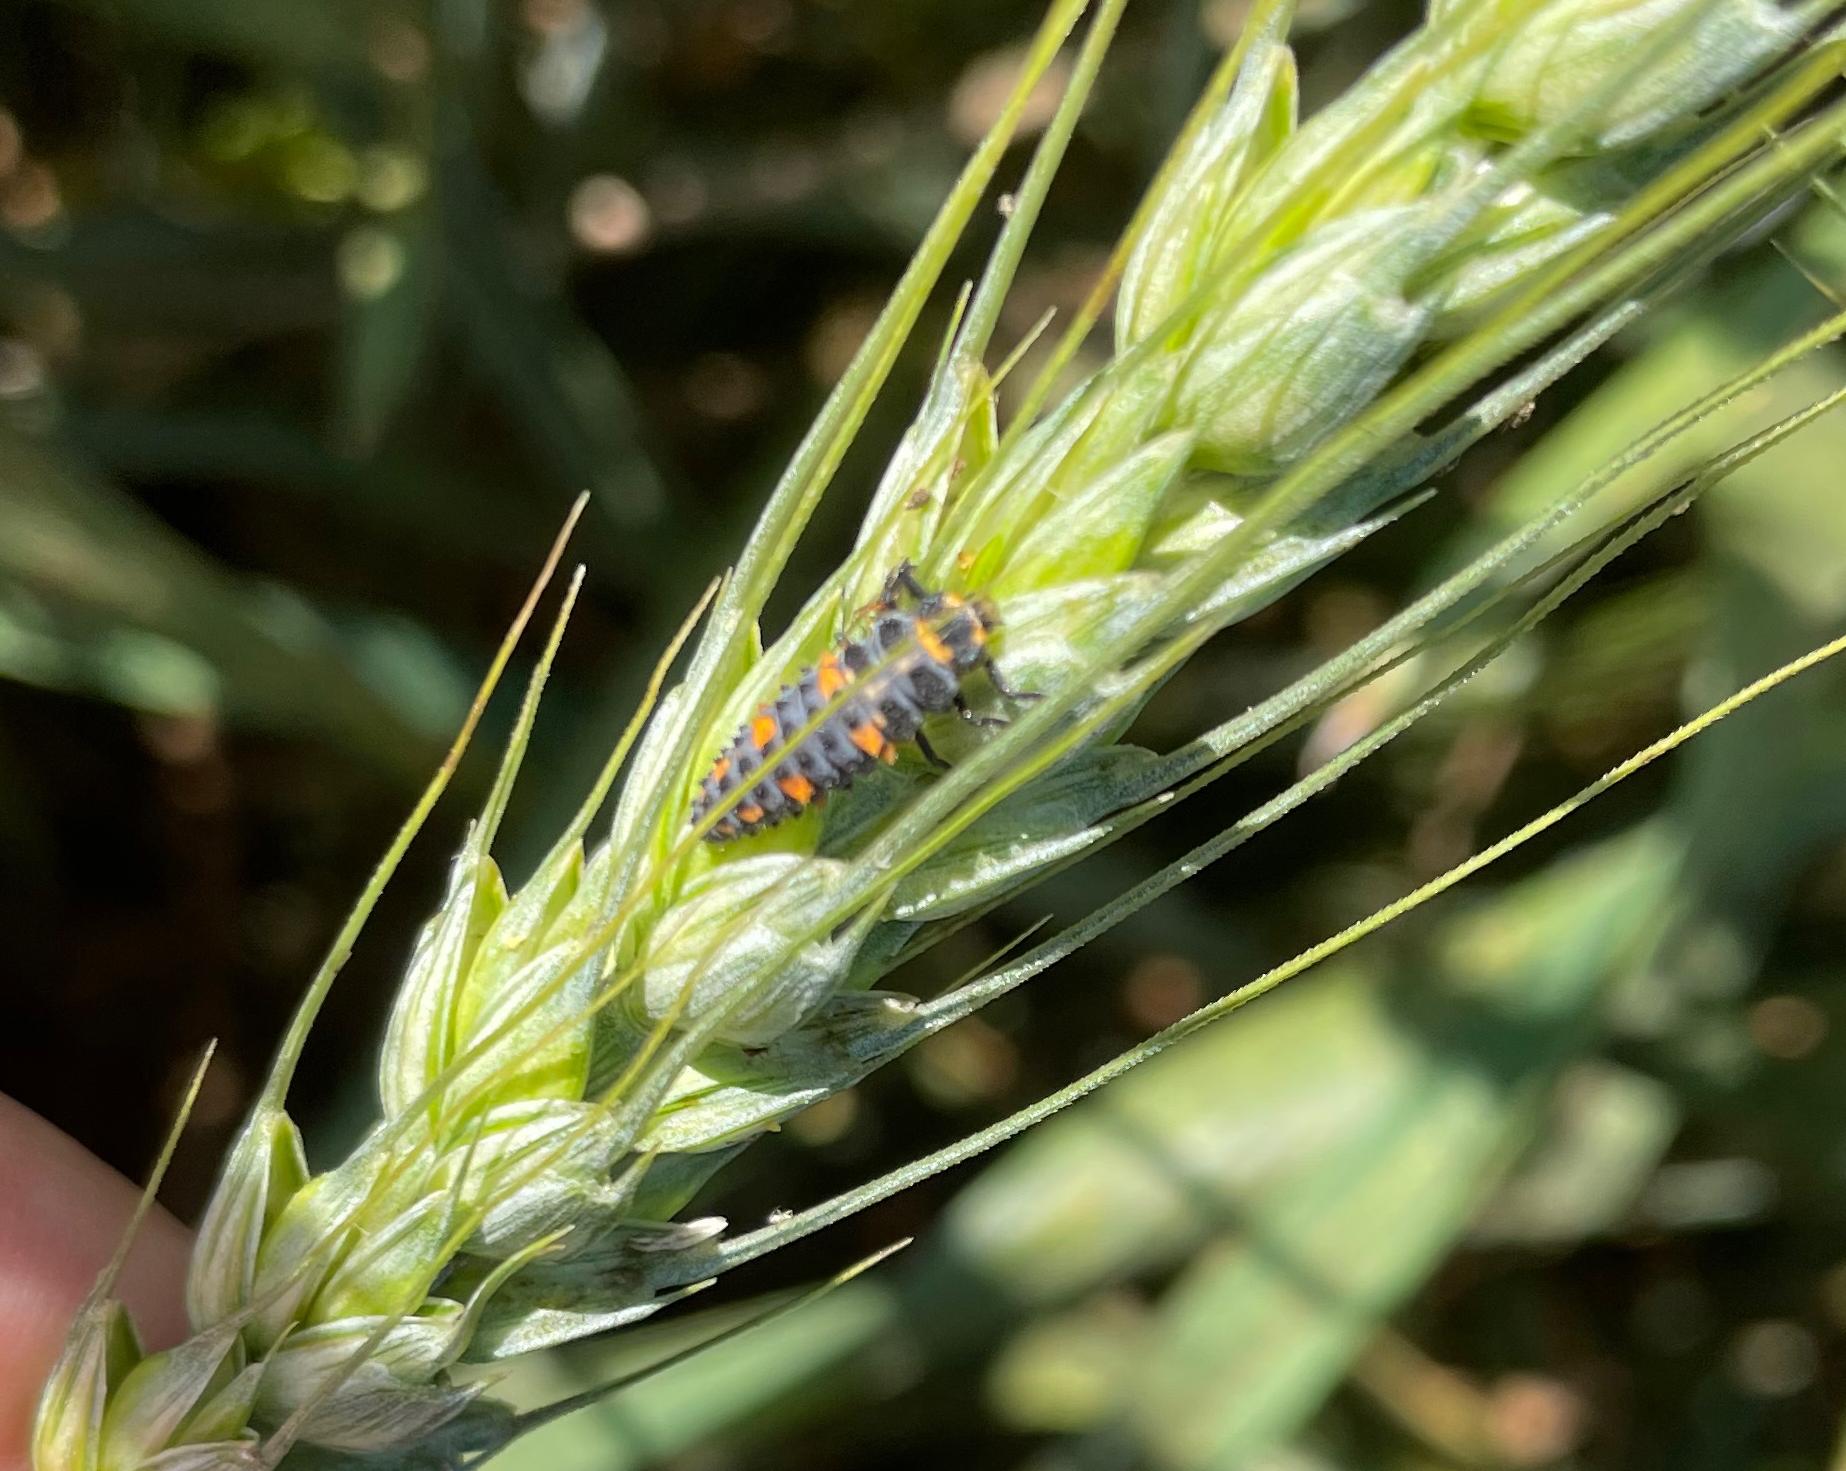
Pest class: predators